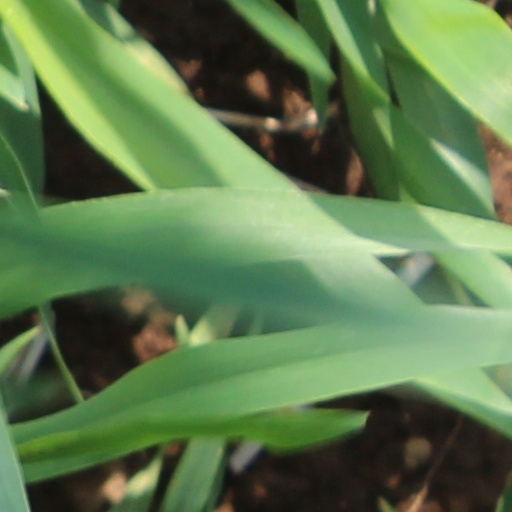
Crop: wheat